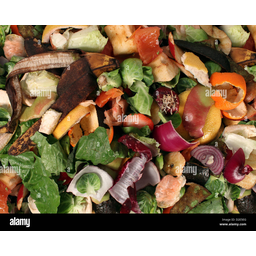
Label: trash